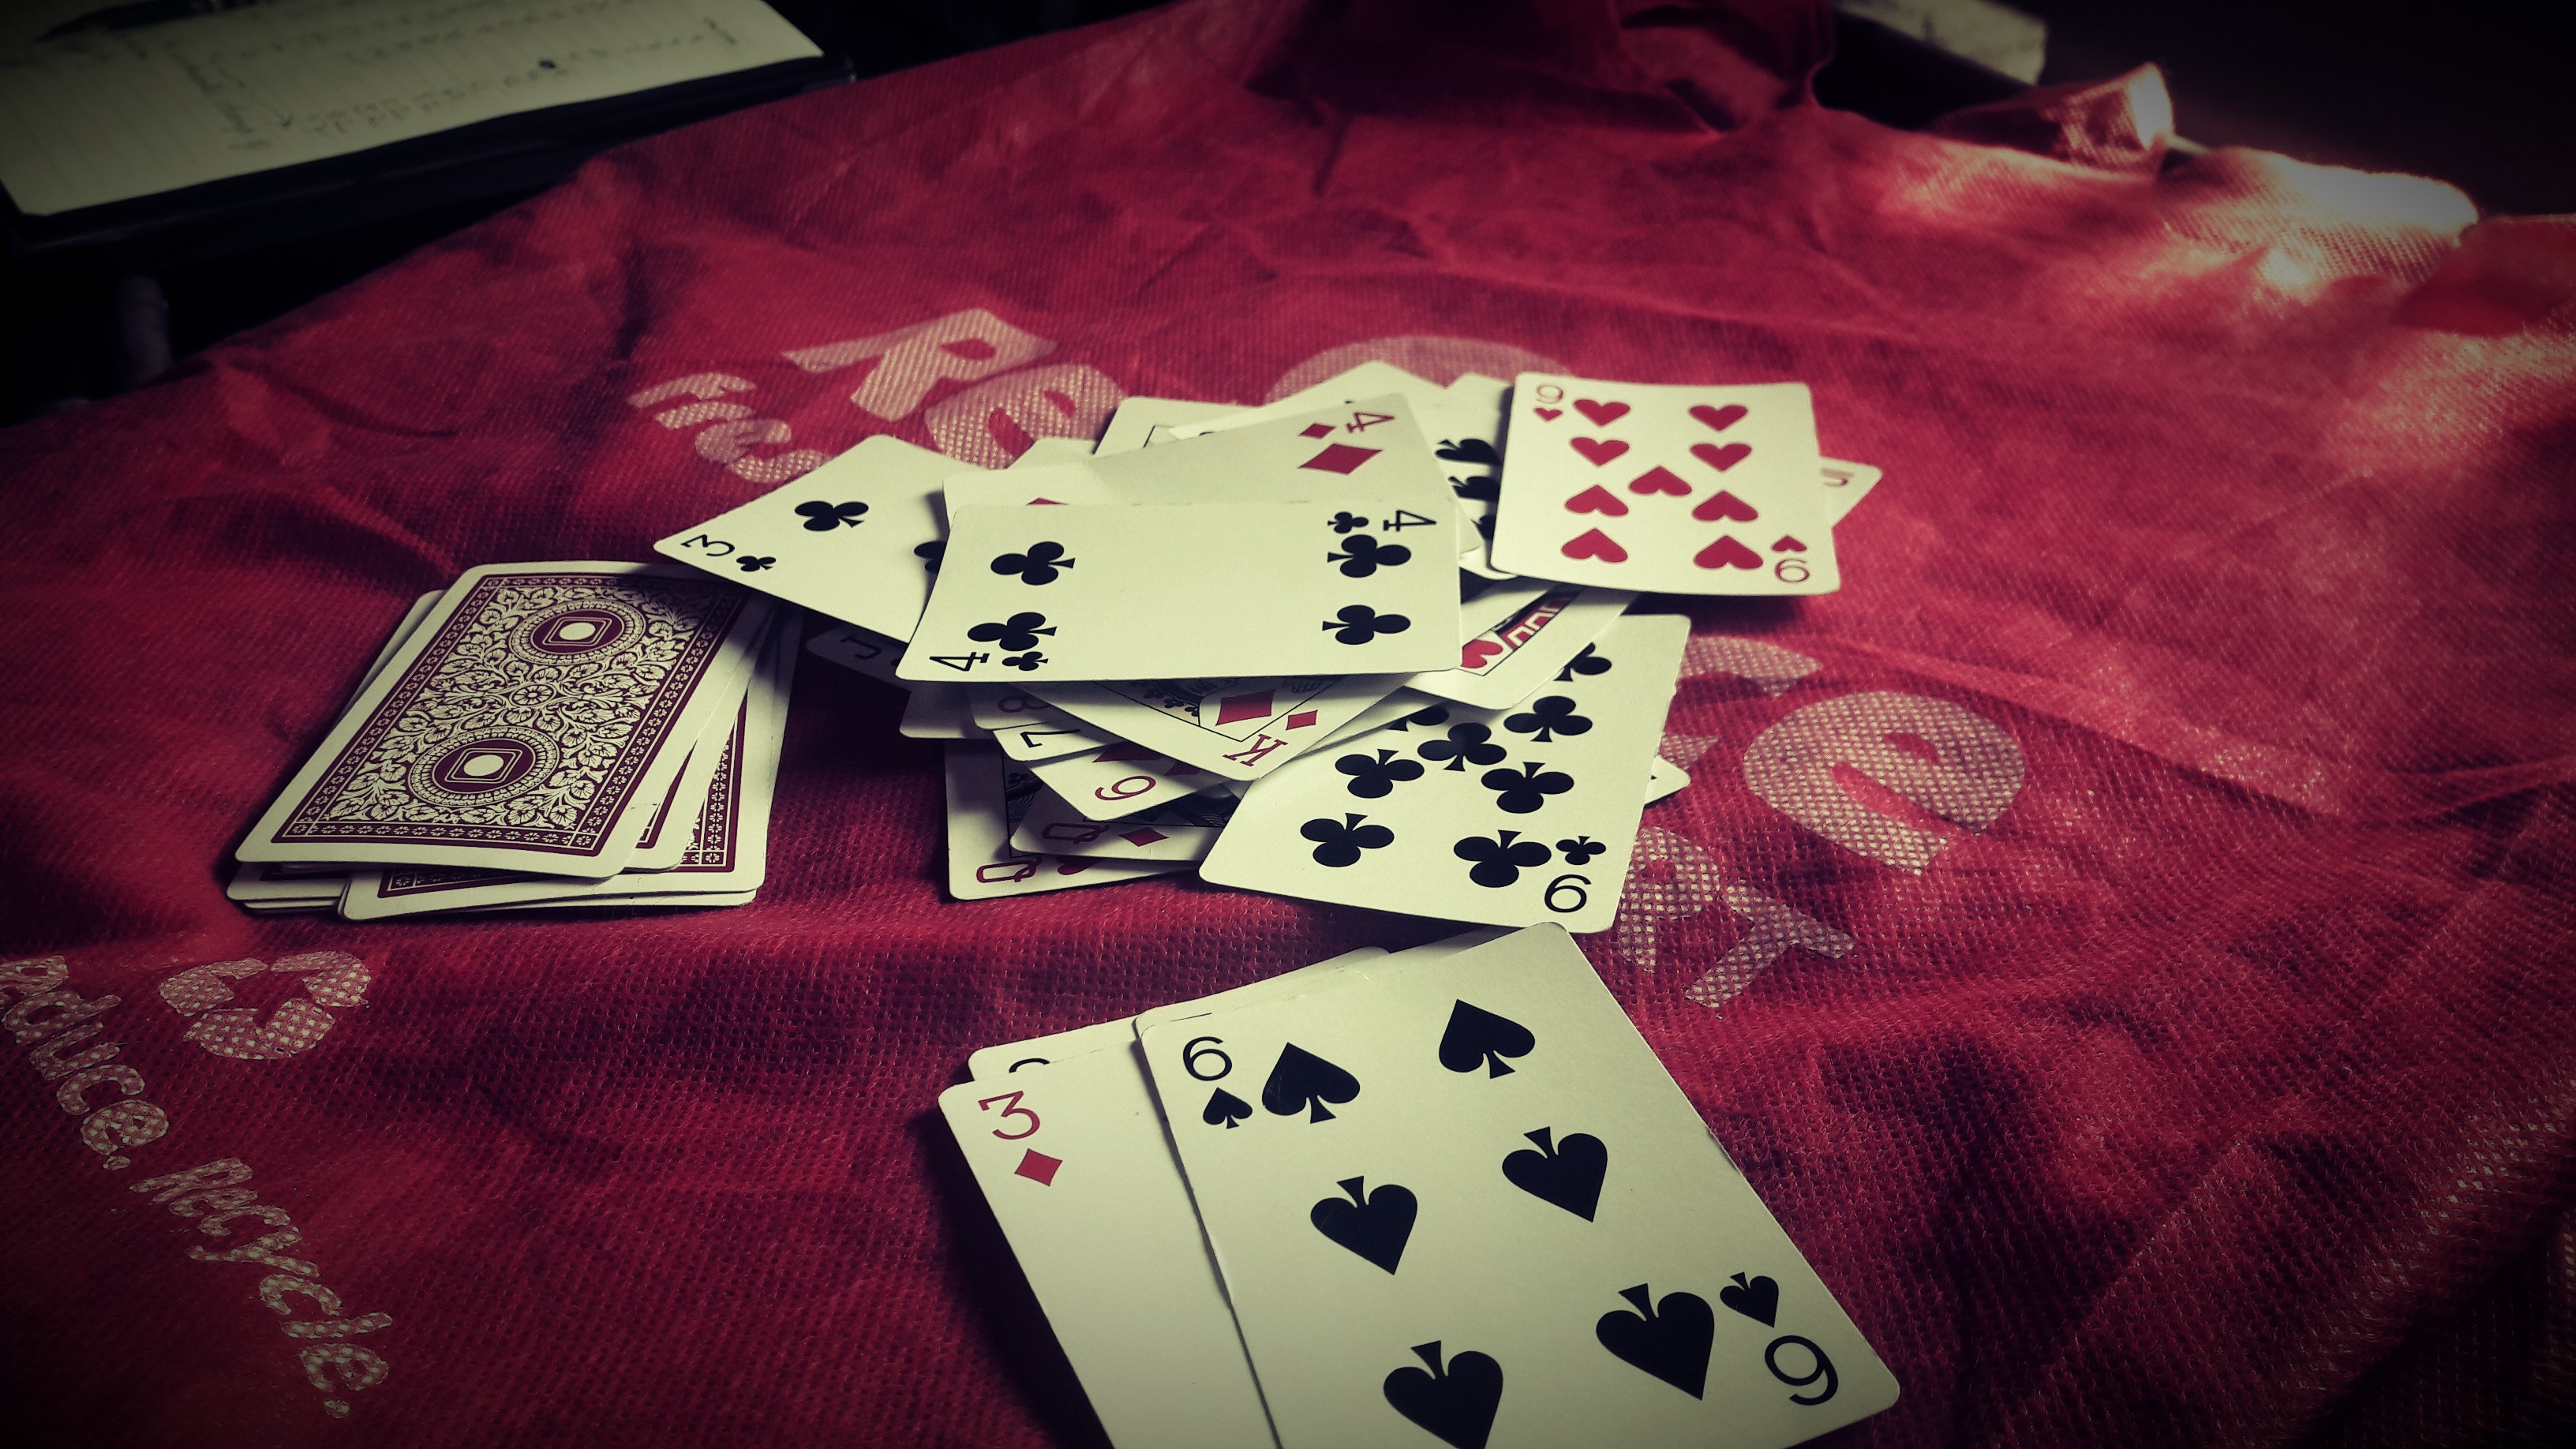
recreation, gambling, games